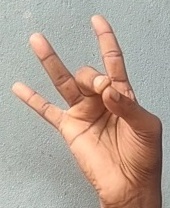
ASL sign: 8